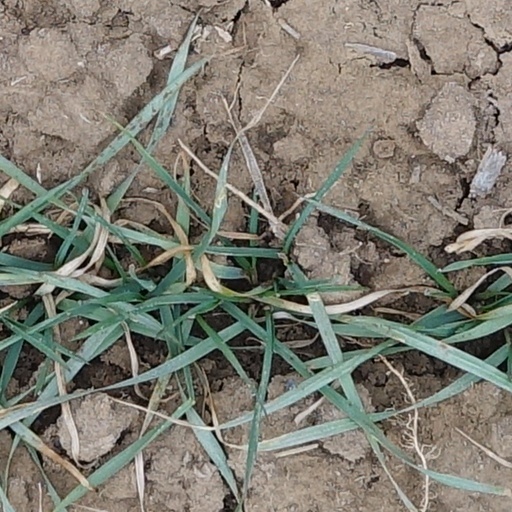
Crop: wheat